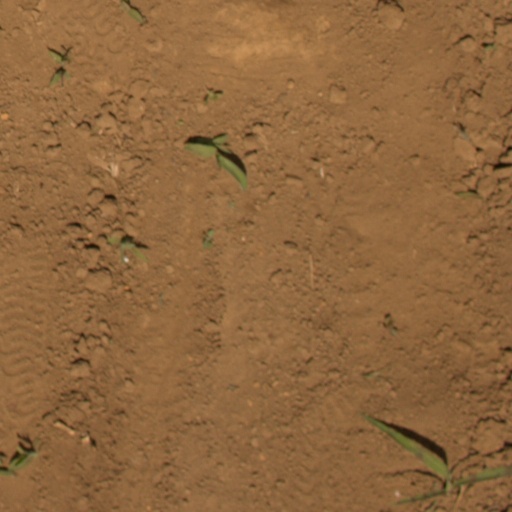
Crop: Jerusalem artichoke